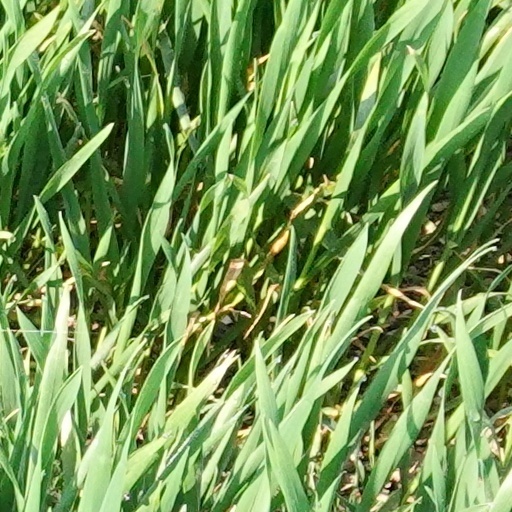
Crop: wheat